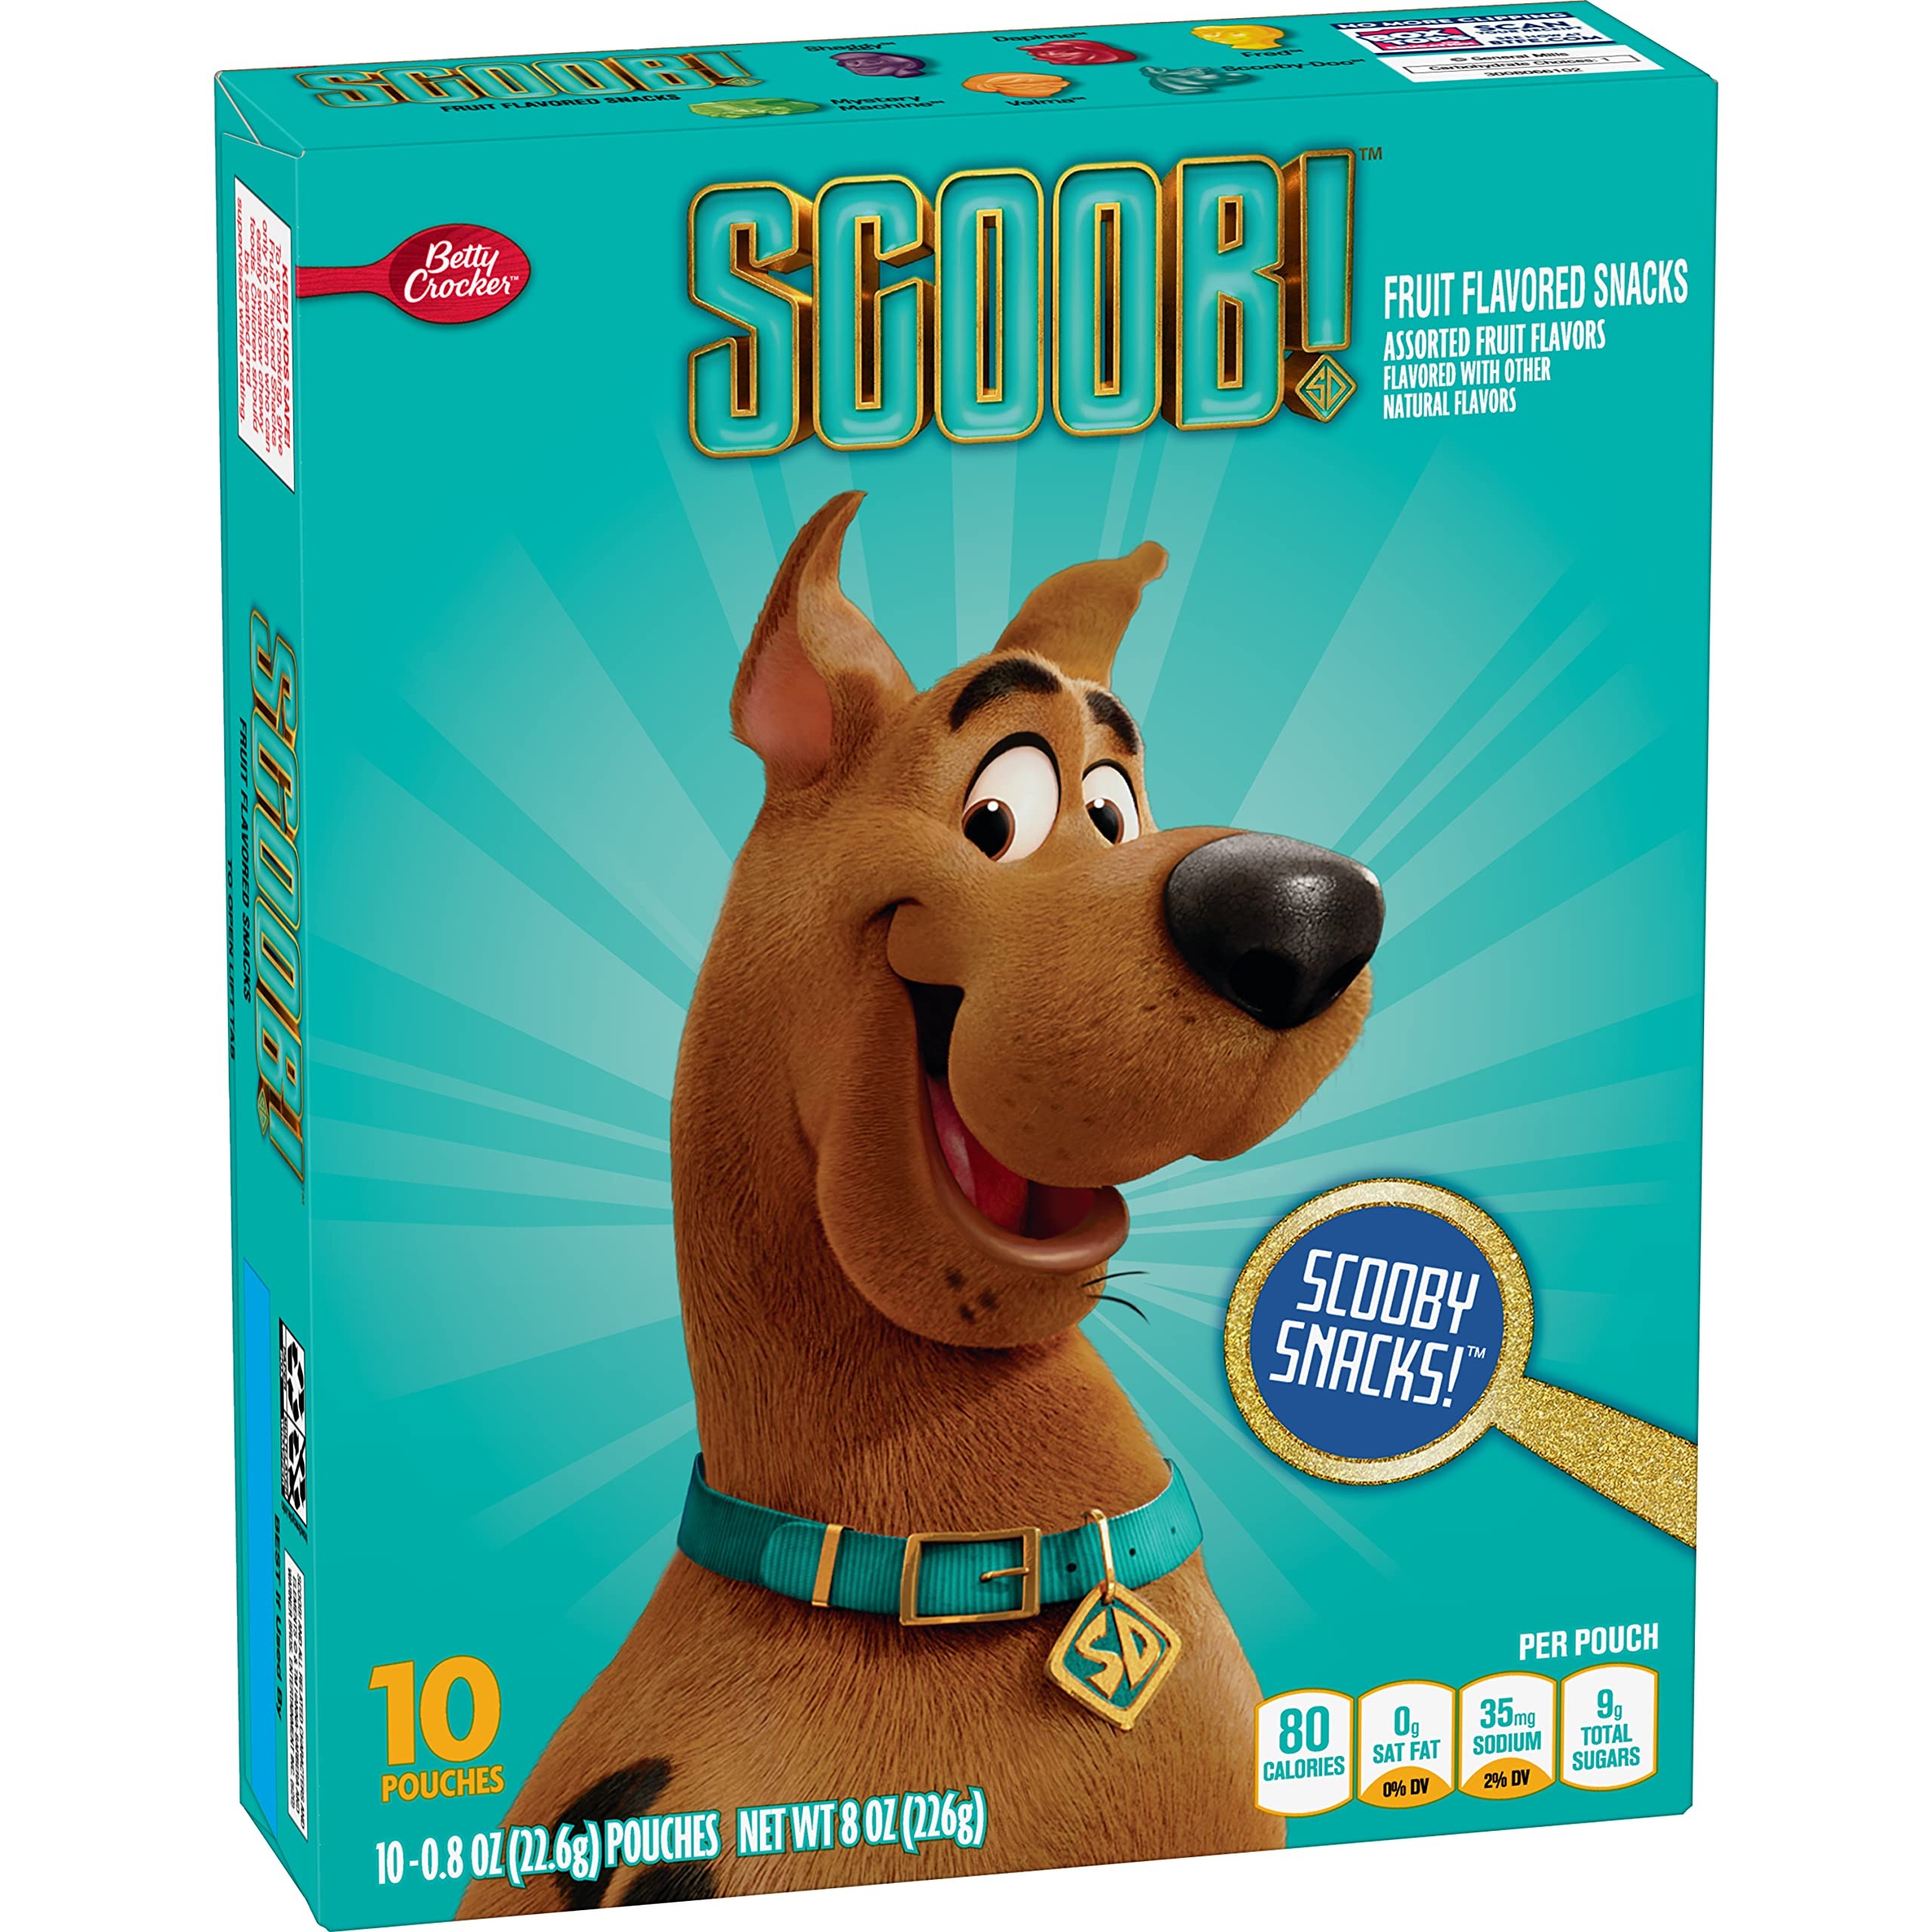
Item Name: Fruit Shapes Fruit Snacks, Scooby Doo, 8 Oz
Bullet Point 1: 10 snack pouches in each 8 ounce package
Bullet Point 2: Includes strawberry, grape, orange, and cherry, all made with real fruit juice
Bullet Point 3: 100% daily value of Vitamin C; fat free
Bullet Point 4: Fun Scooby Doo shapes
Bullet Point 5: Kid-friendly and colorful fruit snack; made in the United States
Value: 8.0
Unit: Ounce

Price: 3.99